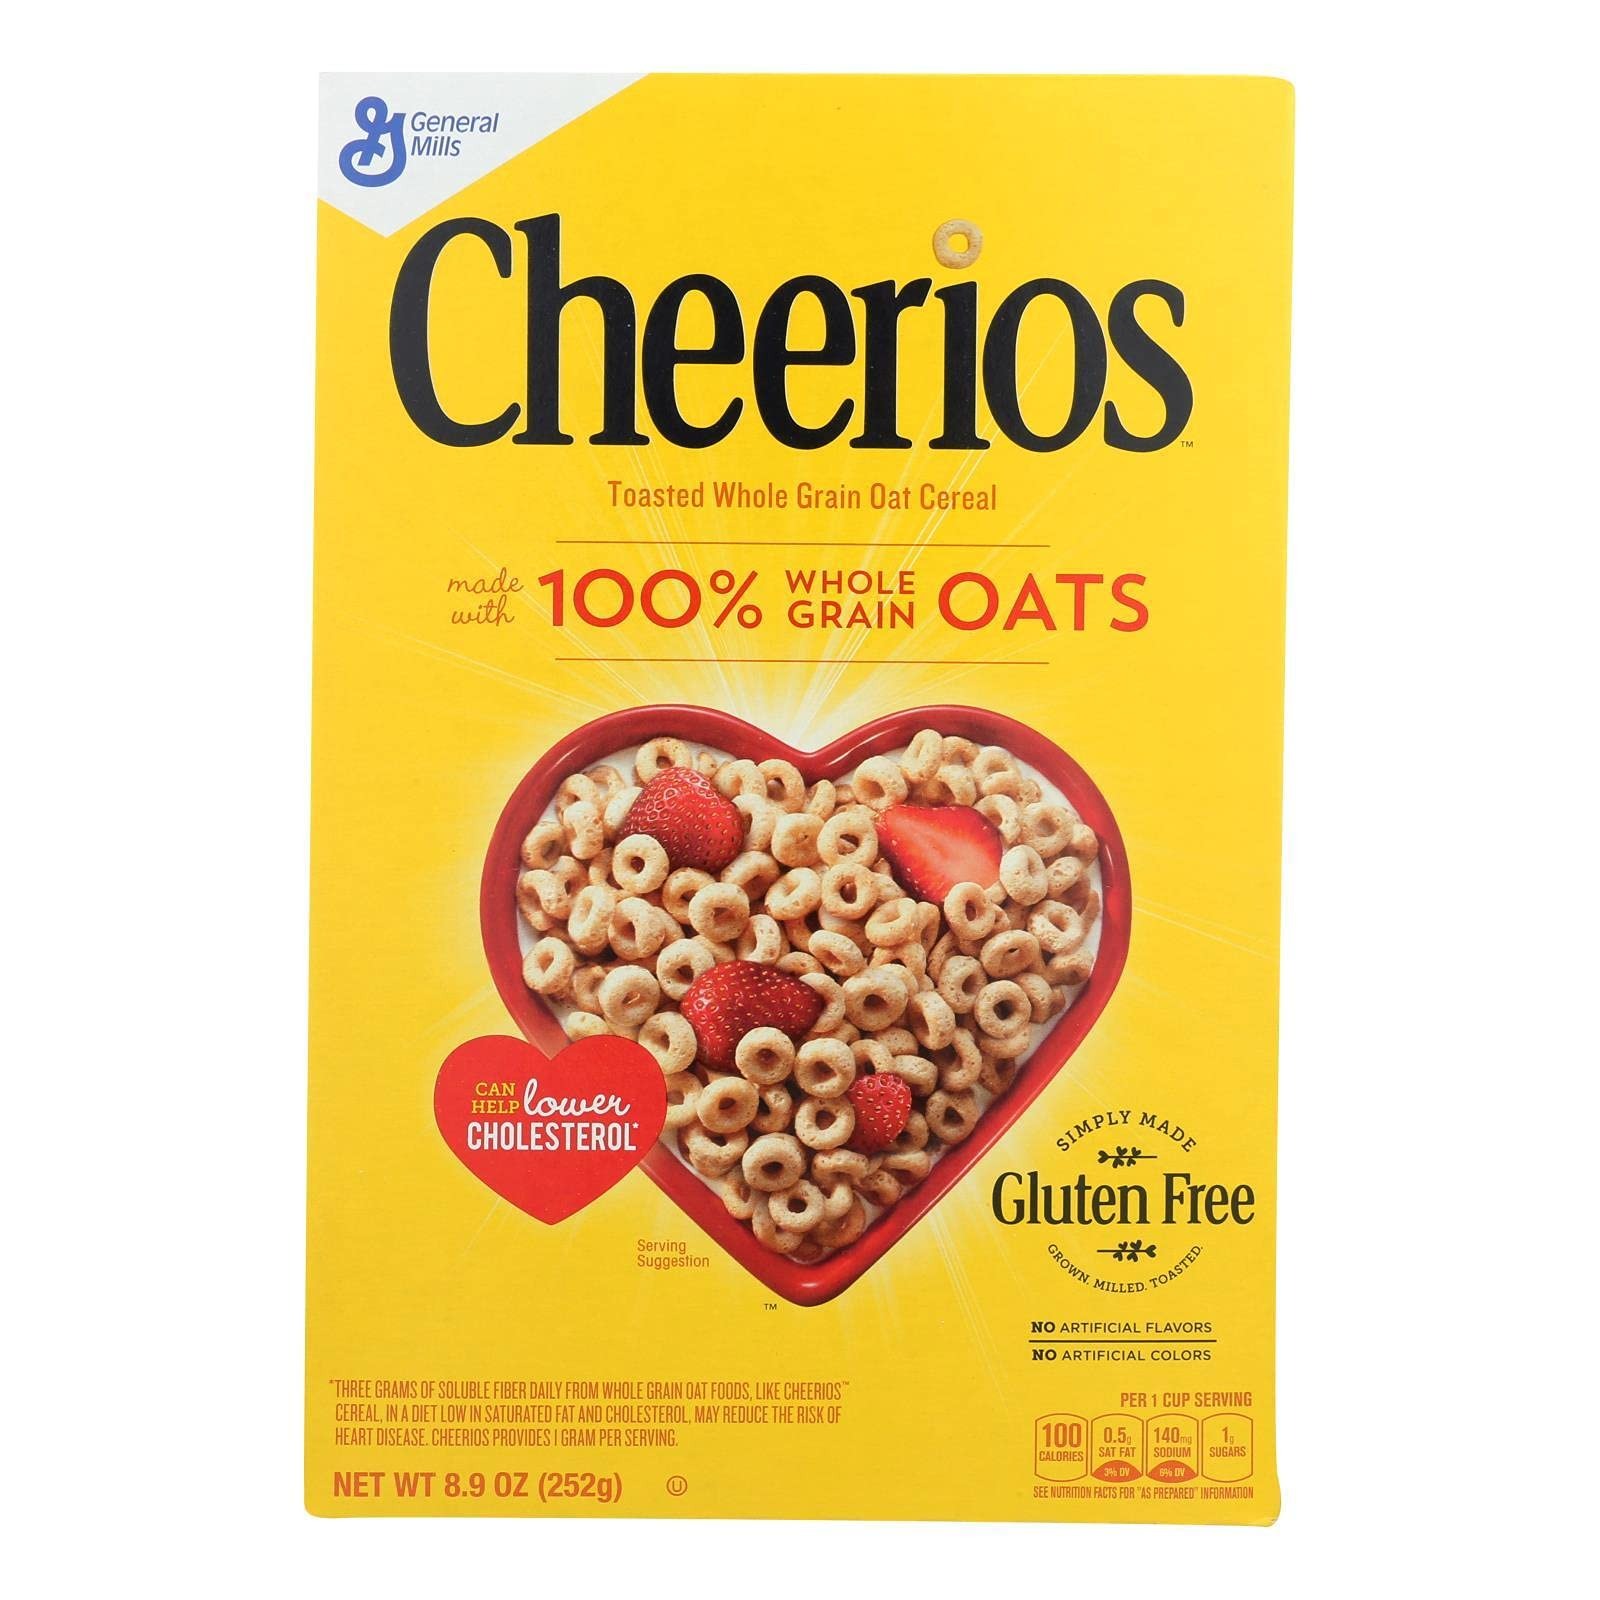
Item Name: Cheerios Toasted Whole Grain Oat Cereal 14 oz (Pack of 12)
Bullet Point 1: Whole Grain First Ingredient
Bullet Point 2: Heart Healthy; Low in Saturated Fat & Cholesterol
Bullet Point 3: Kosher
Bullet Point 4: Carefully Selected Oats That Can Help Lower Cholesterol* Three grams of soluble fiber from whole grain oat foods, like Cheerios Cereal, in a diet low in saturated fat and cholesterol, may reduce the risk of heart disease. Cheerios cereal provides 1 gram per serving.
Product Description: Toasted whole grain oat cereal.
Value: 168.0
Unit: Fl Oz

Price: 6.24